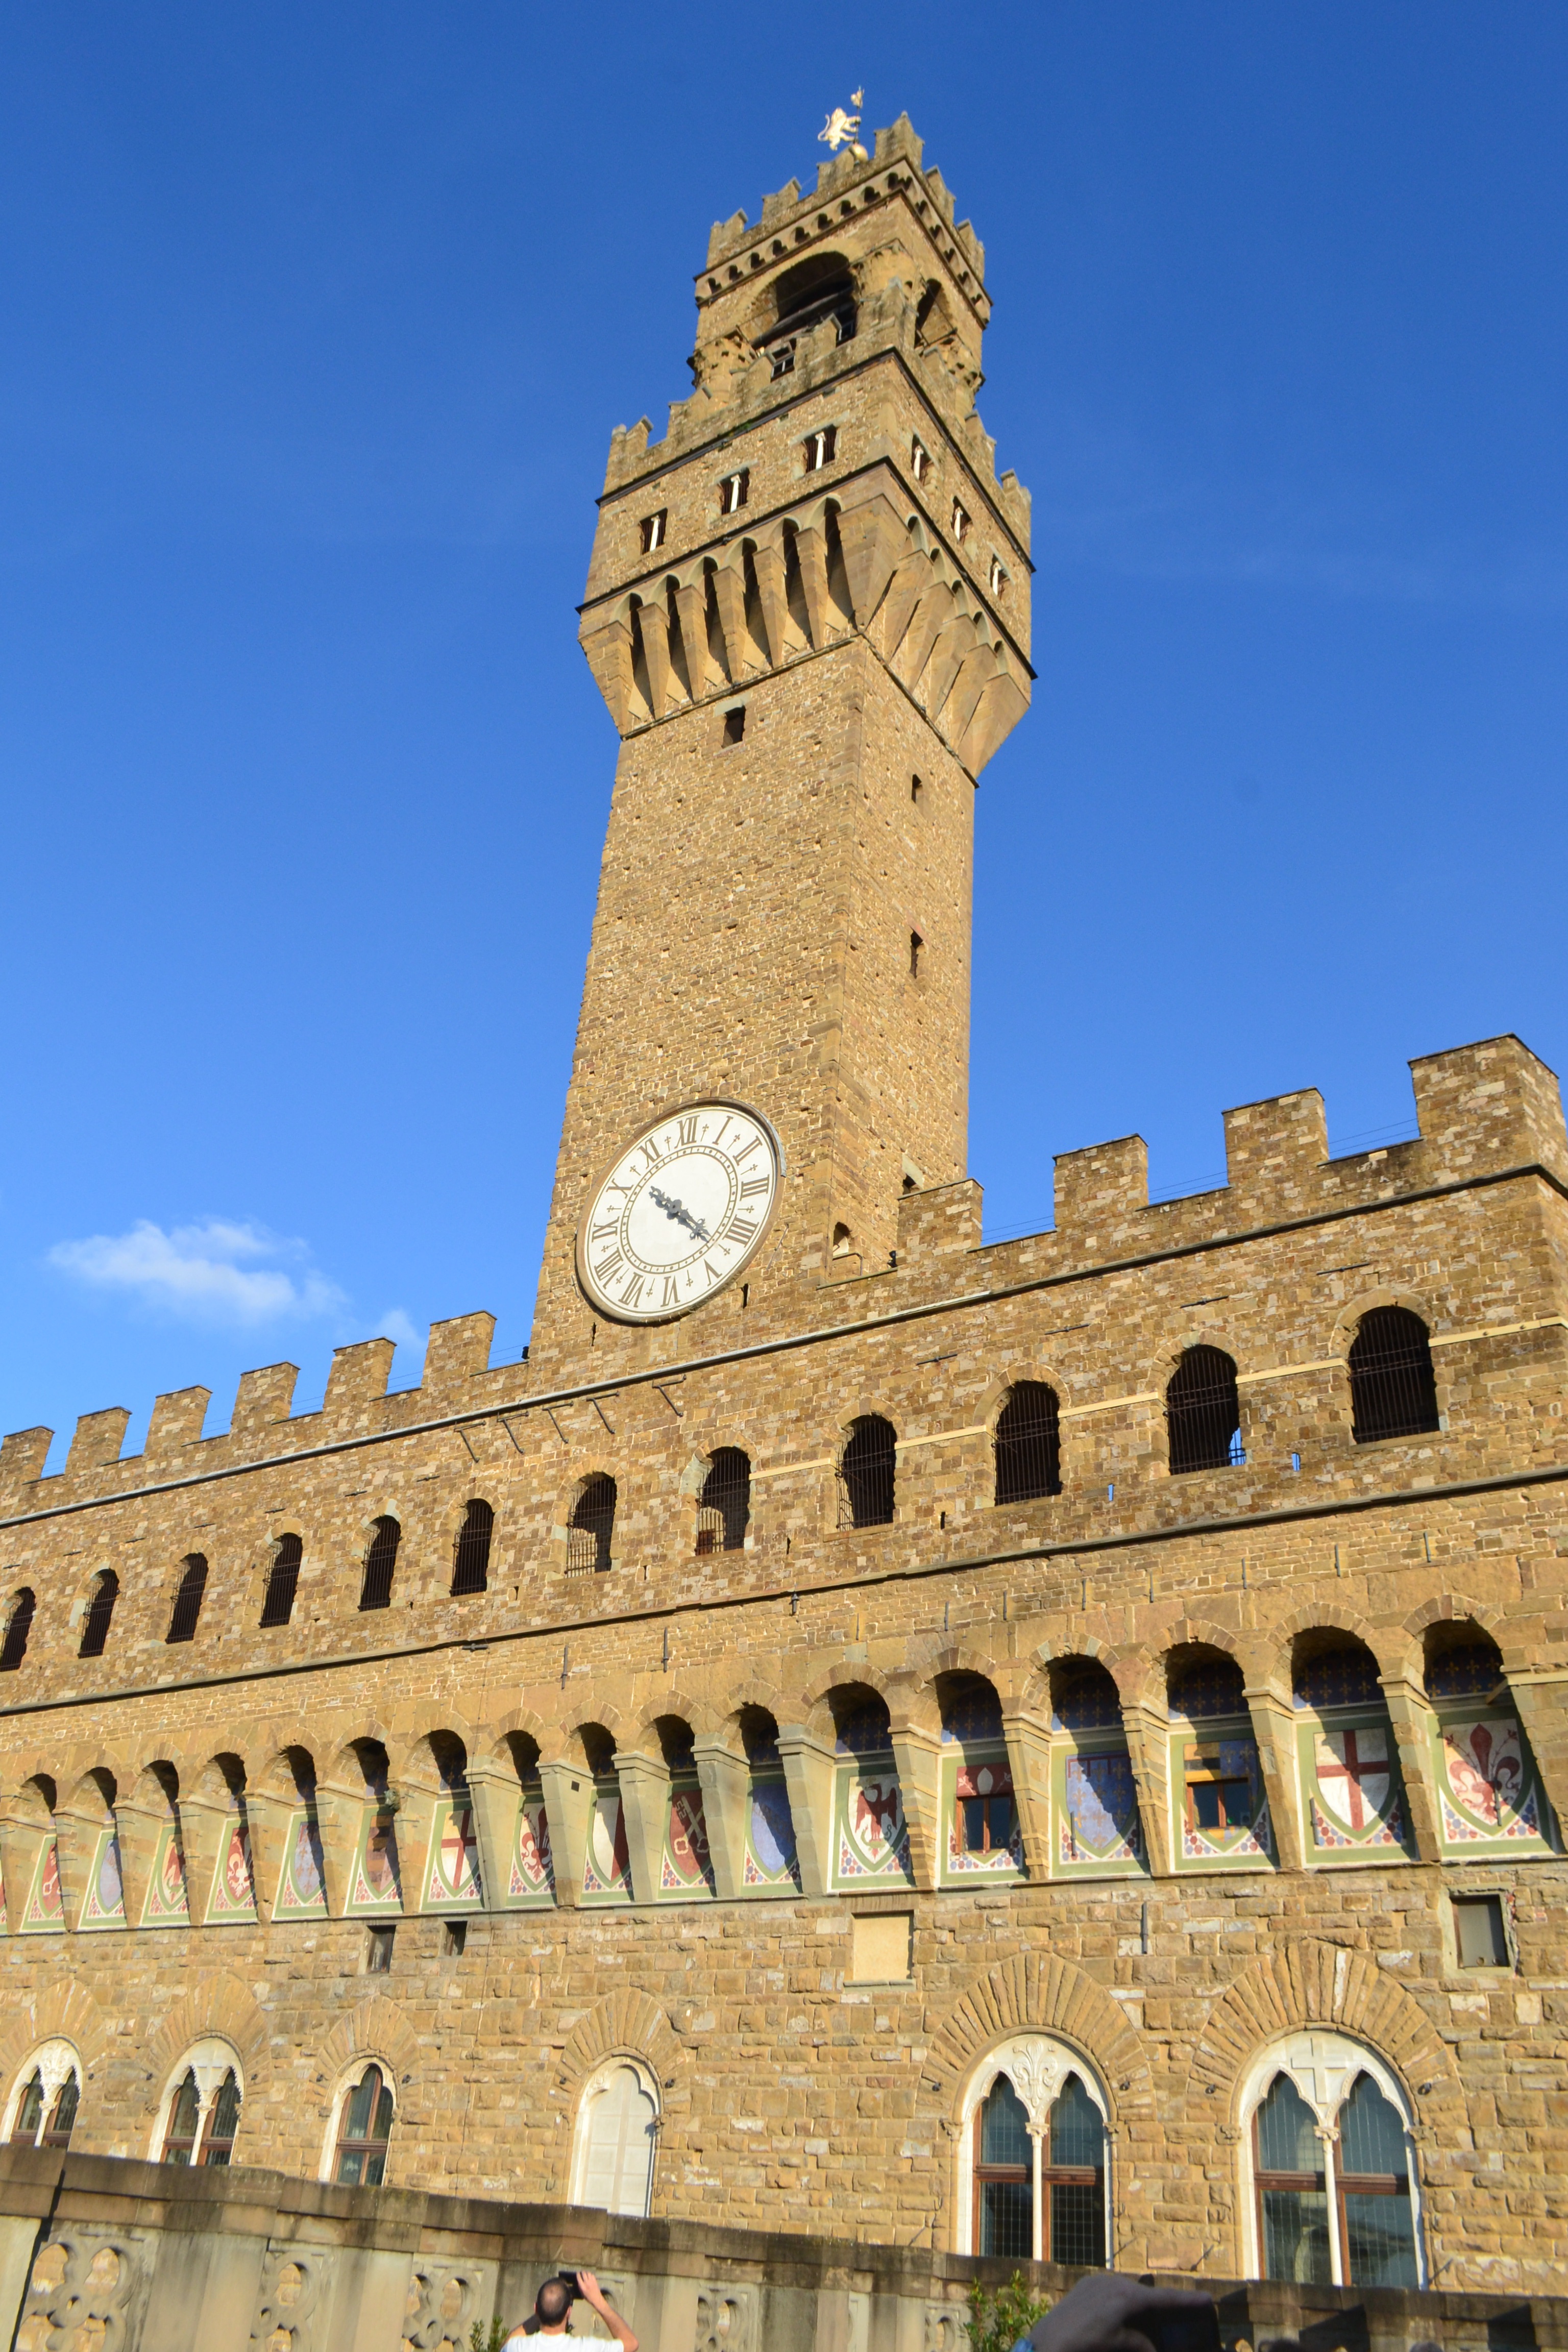
clock, building, palace, tower, landmark, italy, tourism, place of worship, bell tower, monastery, basilica, florence, middle ages, ancient rome, palazzo vecchio, historic site, old palace, ancient history, ancient roman architecture